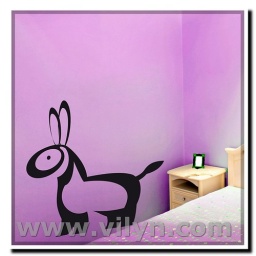
Children bedroom in blue style with doves